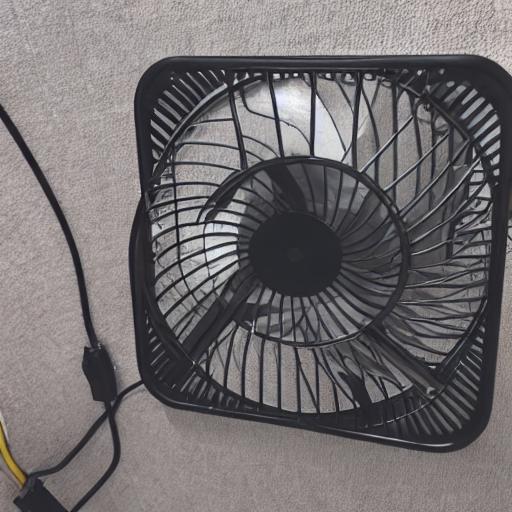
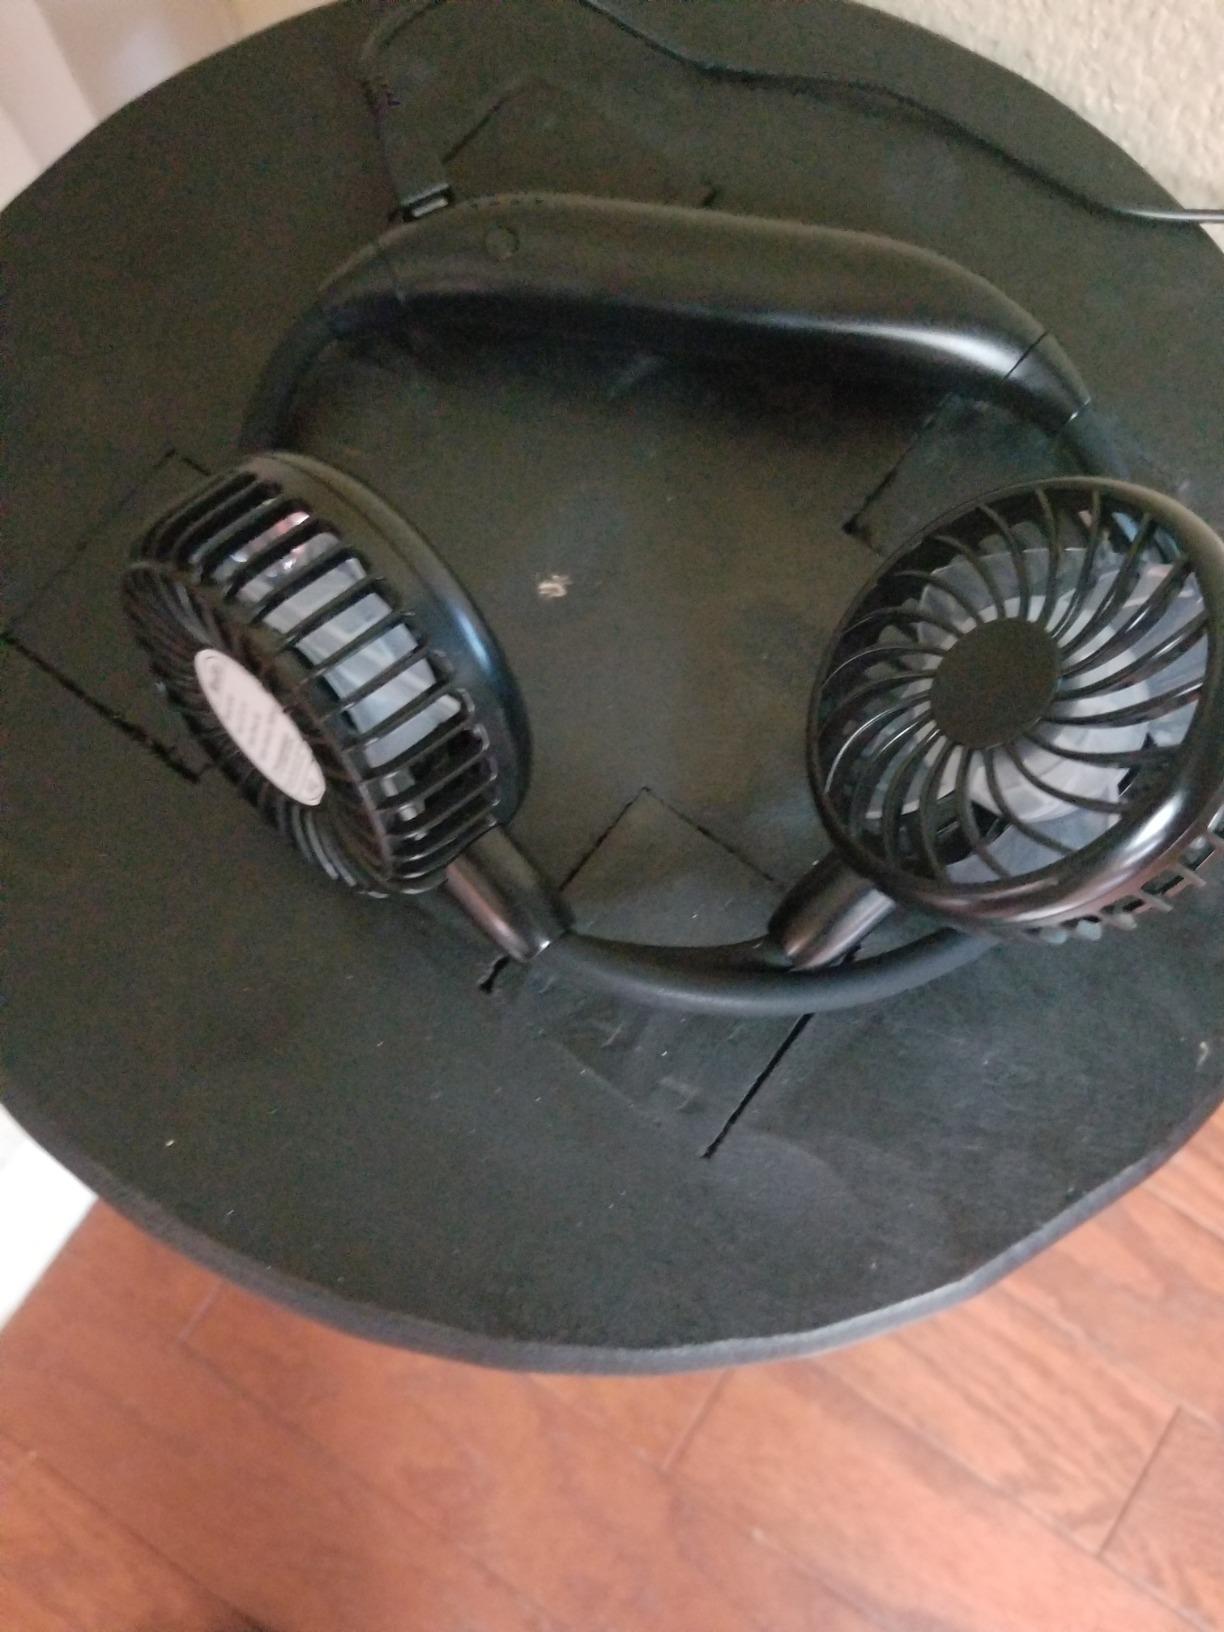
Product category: fan
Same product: no